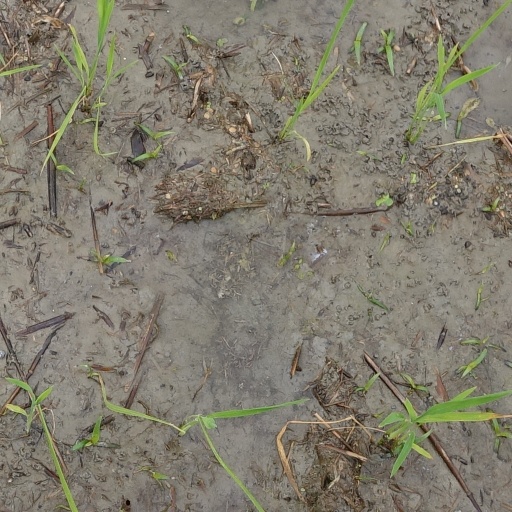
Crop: rice